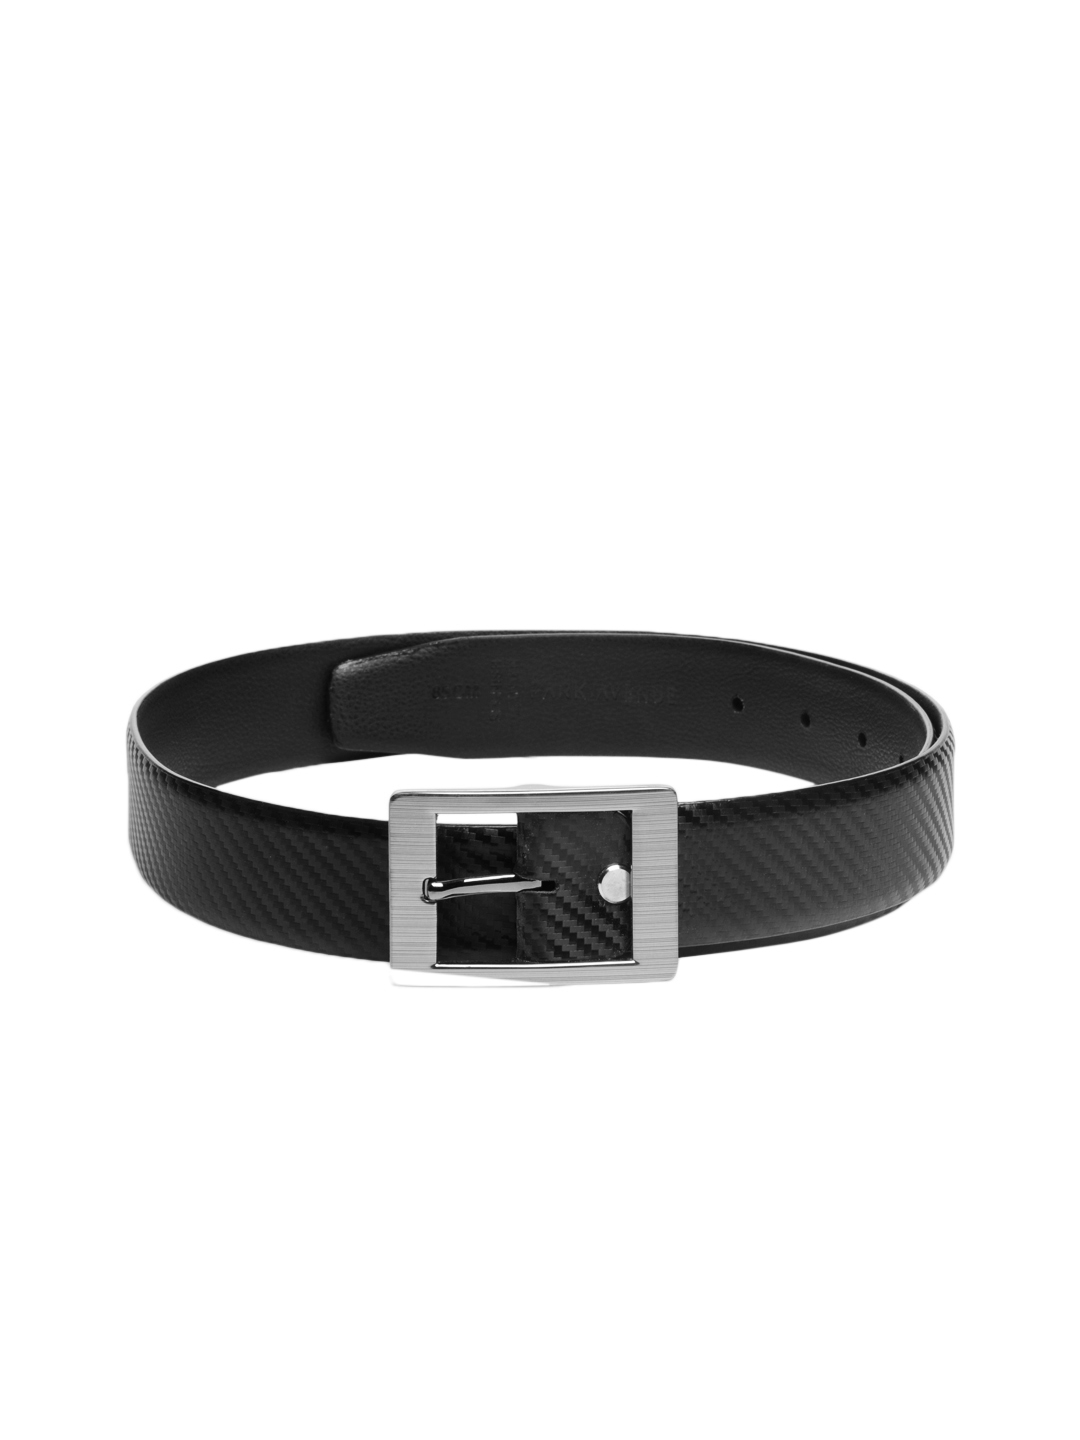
Park Avenue Men Black Belt
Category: Accessories / Belts / Belts
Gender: Men
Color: Black
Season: Summer 2012
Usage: Formal